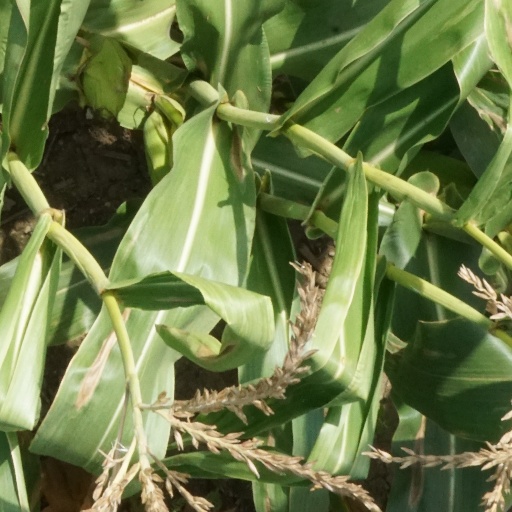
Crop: maize; corn